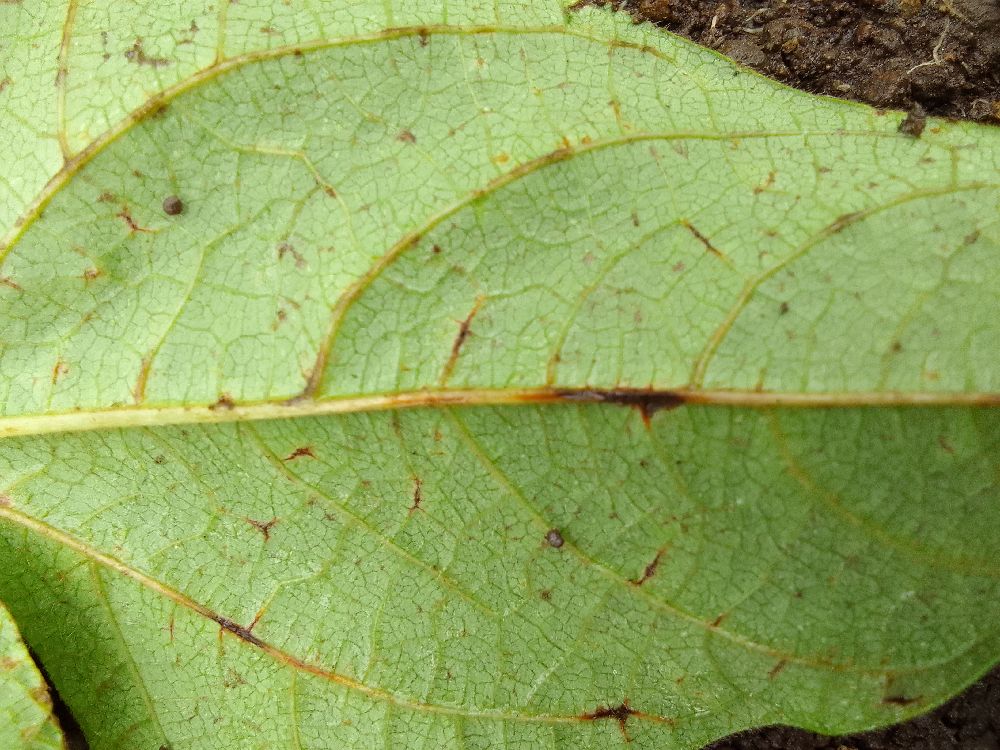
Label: anthracnose